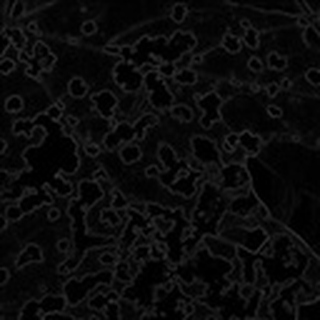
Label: cotton_powdery_mildew